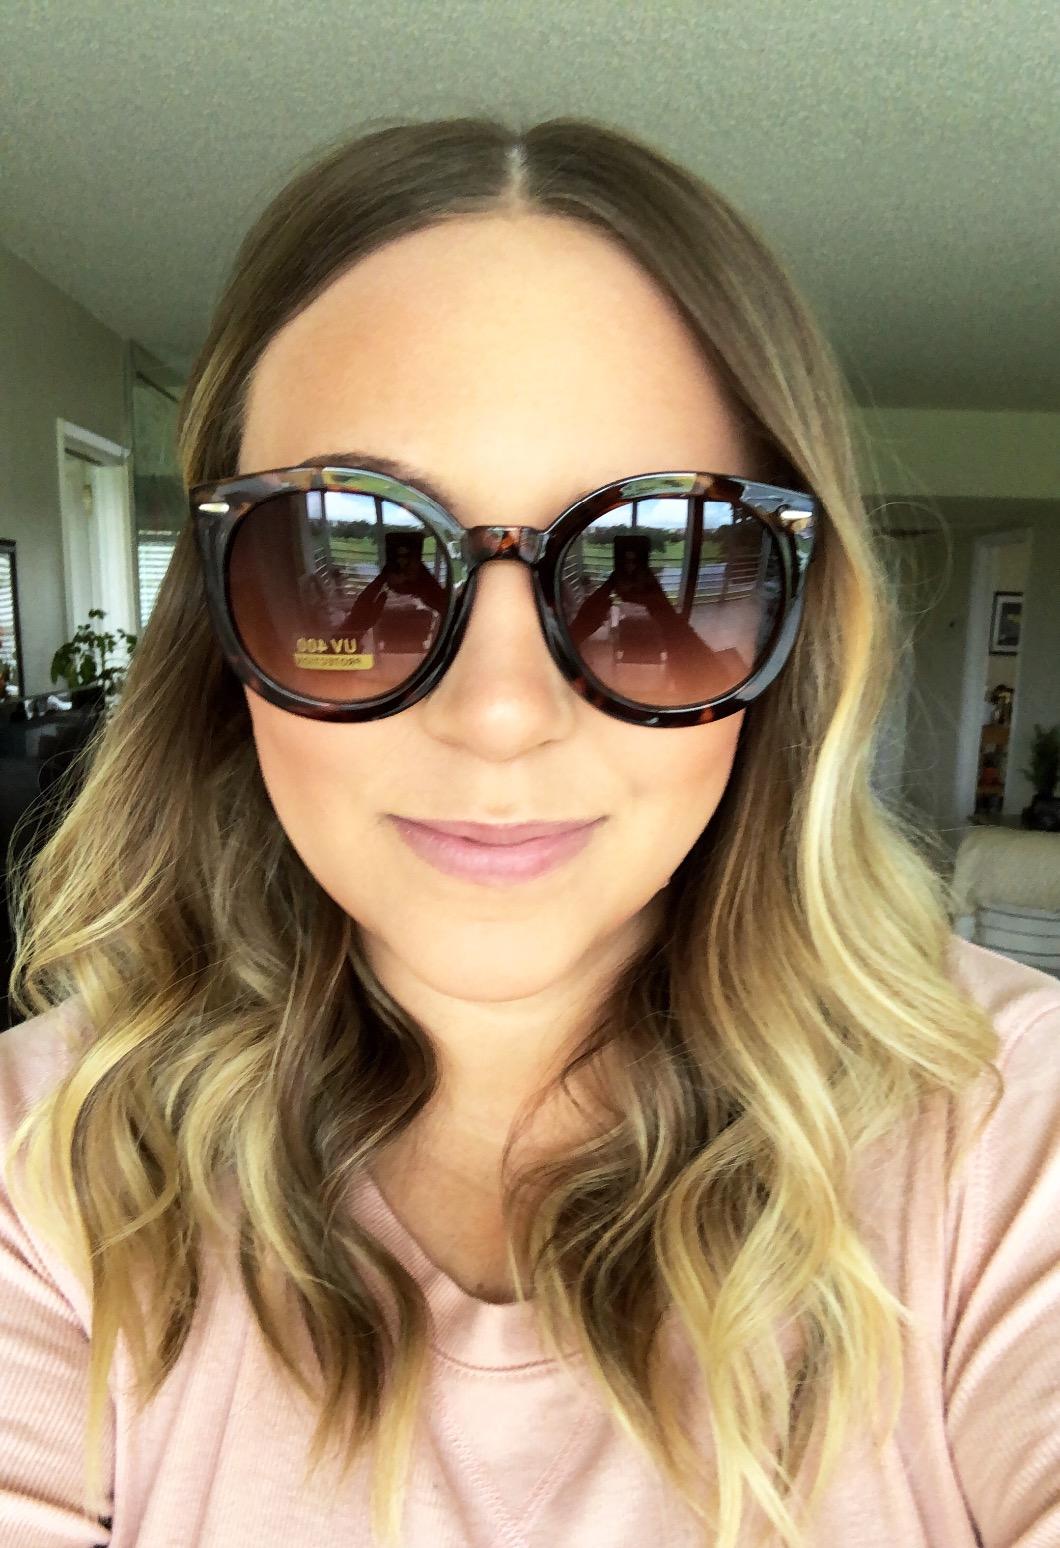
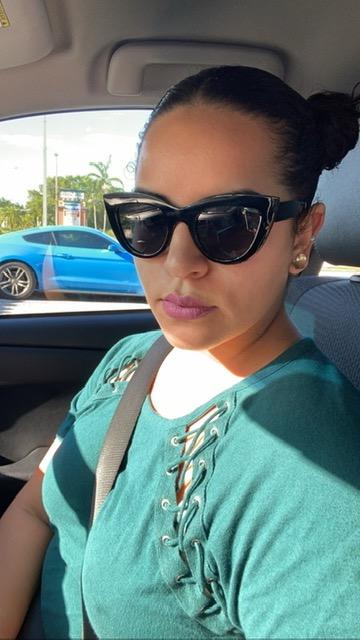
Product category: accessories_sunglasses
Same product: no